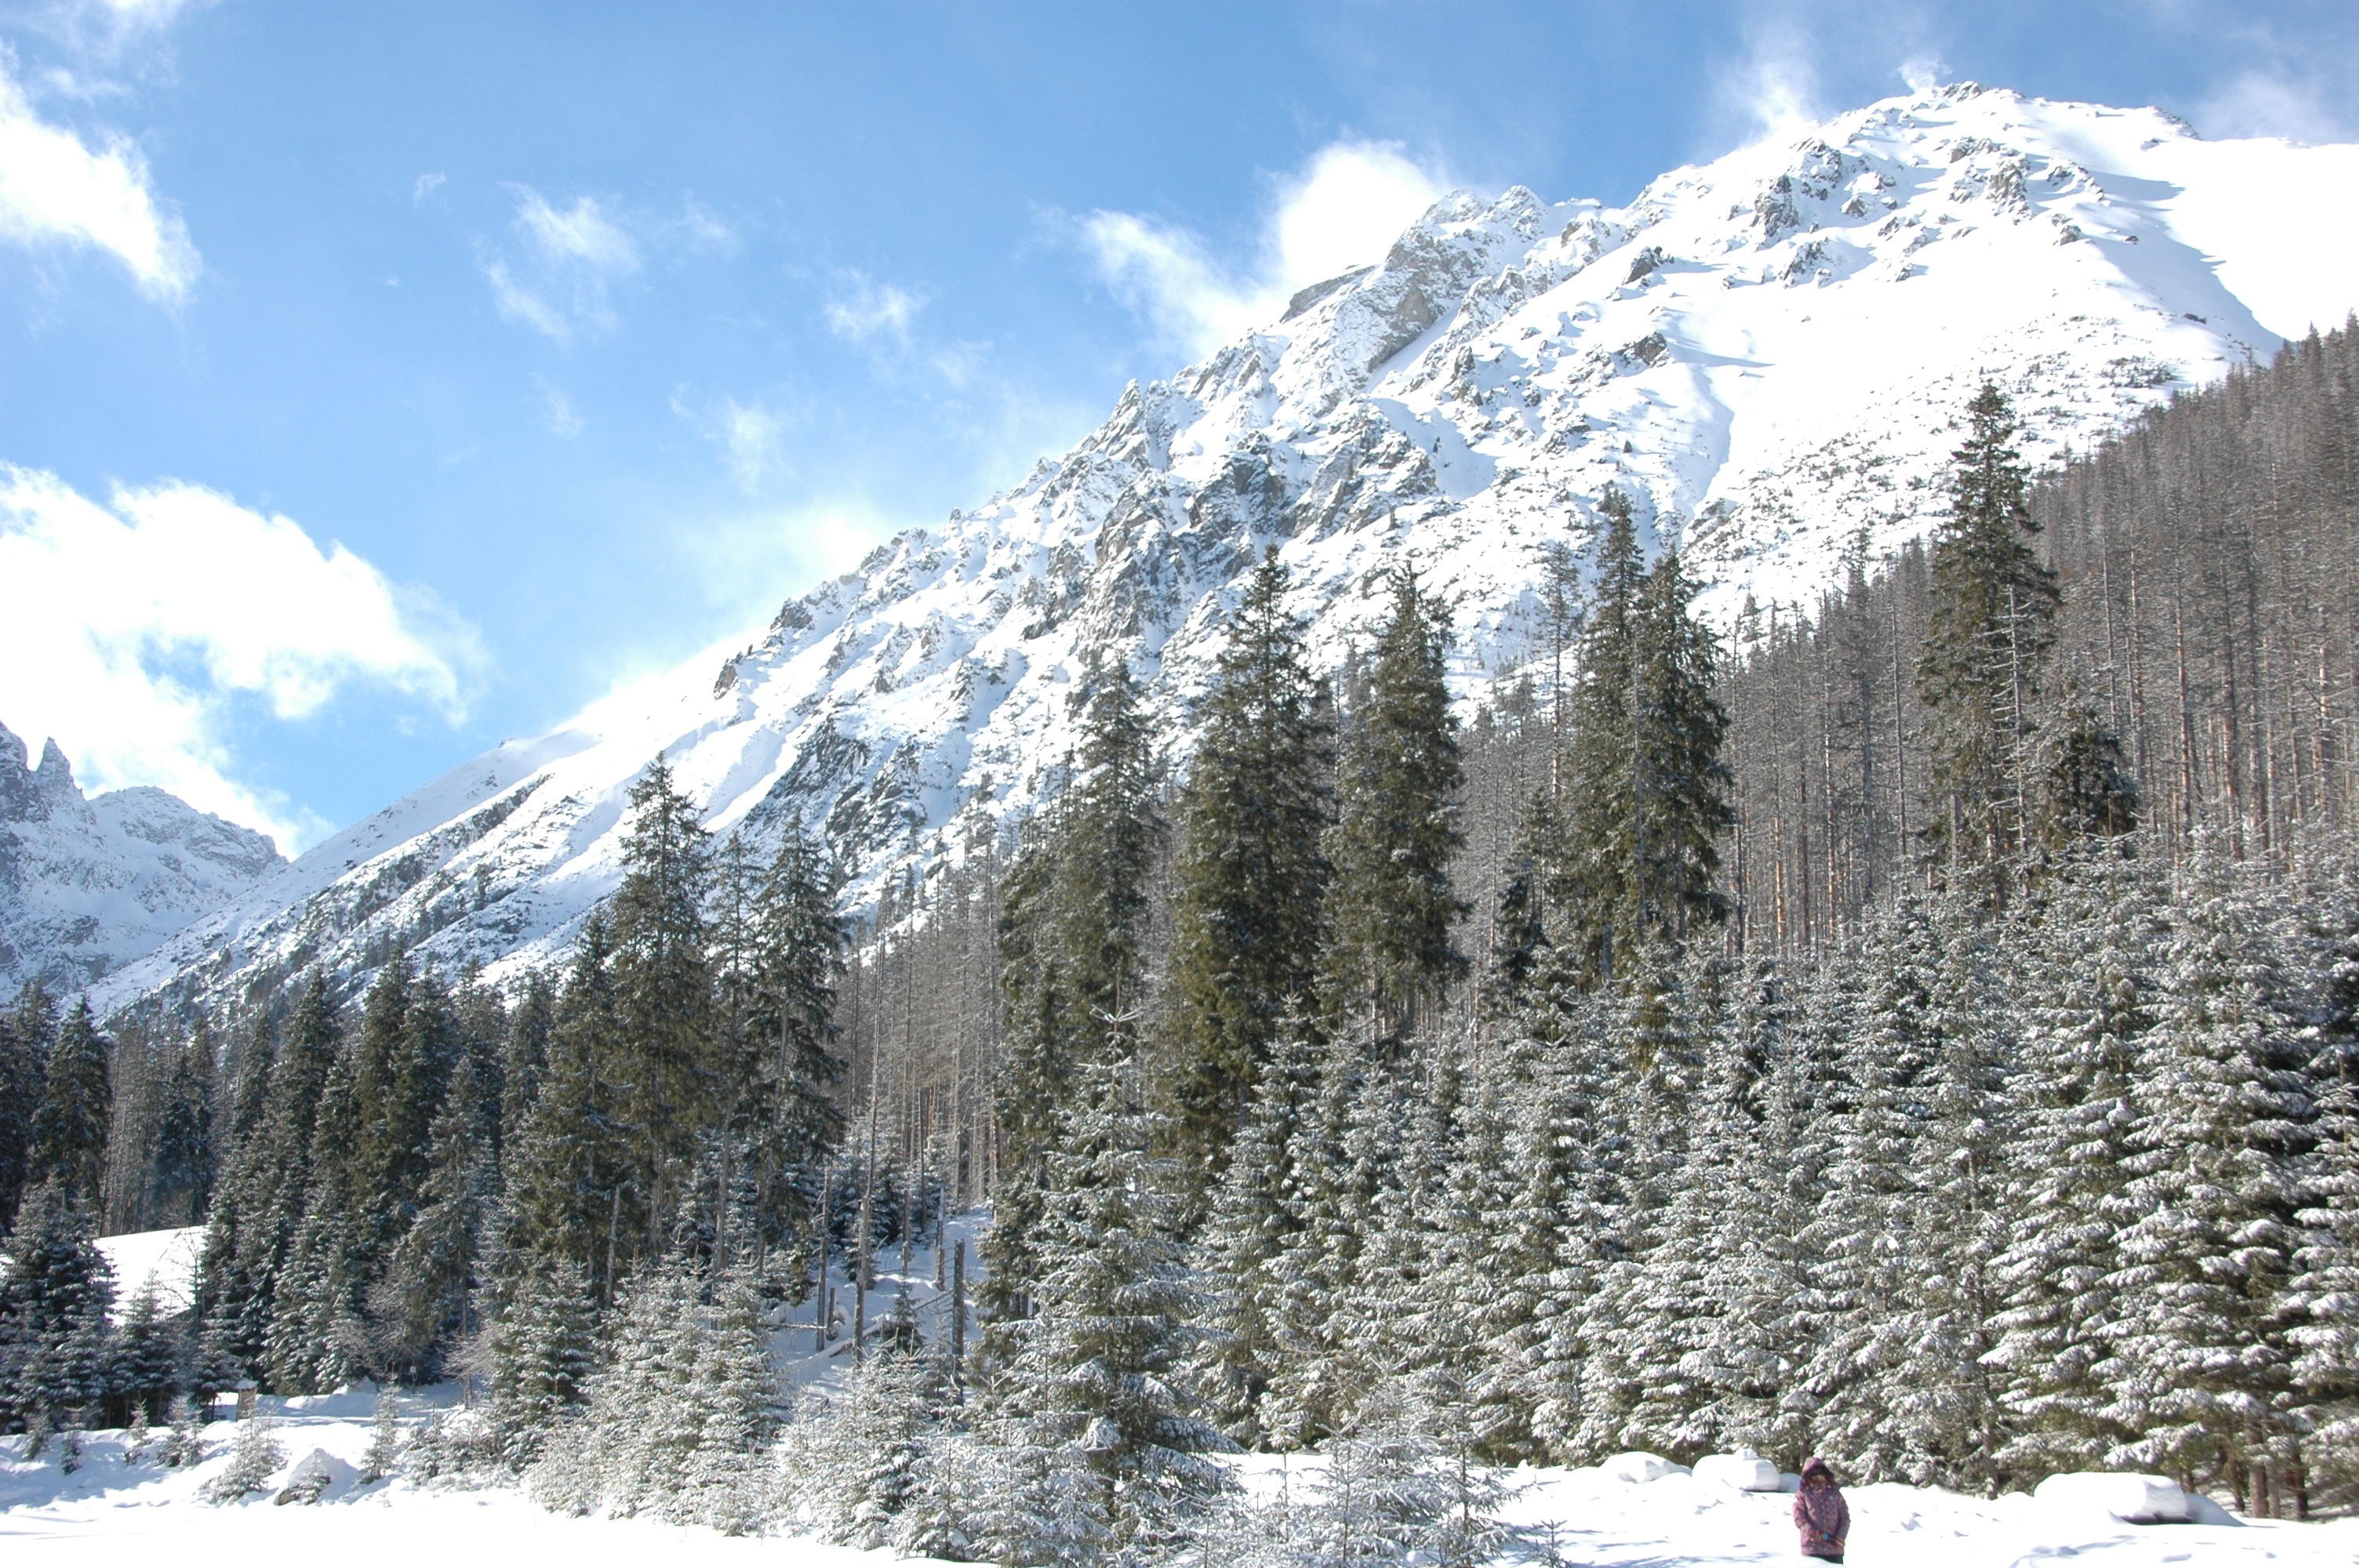
wilderness, mountain, snow, winter, mountain range, weather, ridge, massif, mountains, alps, plateau, cirque, piste, tatry, mountain pass, mountainous landforms, geological phenomenon